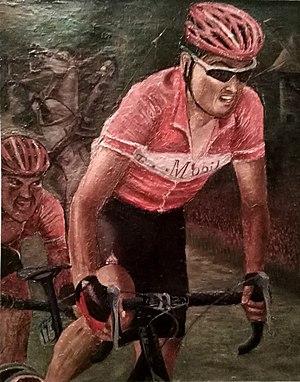
Óscar Sevilla par Weimar Roldán
Weimar Alfonso Roldán Ortiz, né le 17 mai 1985 à Medellín, est un coureur cycliste colombien, membre de l'équipe continentale Medellín-Inder. Depuis 2008, il est membre de la sélection nationale de cyclisme sur piste. Disputant de nombreux championnats, il a été ainsi cinq fois médaillé d'or aux championnats panaméricains.